Aval Viswasthayayirunnu

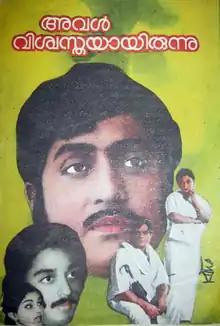
Promotional poster designed by Kitho

Aval Viswasthayayirunnu is a 1978 Indian Malayalam-language film, directed by Jeassy, starring M. G. Soman, Vincent and Jayabharathi. The film also has Kamal Haasan in a guest appearance.